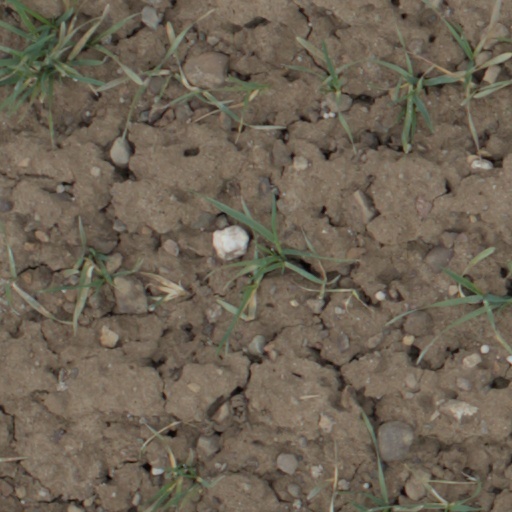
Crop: wheat